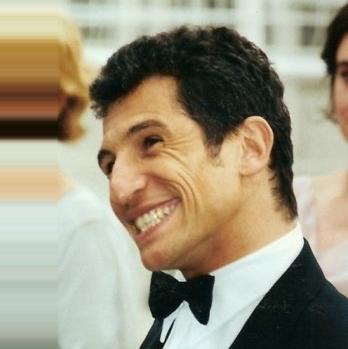
Age: 38